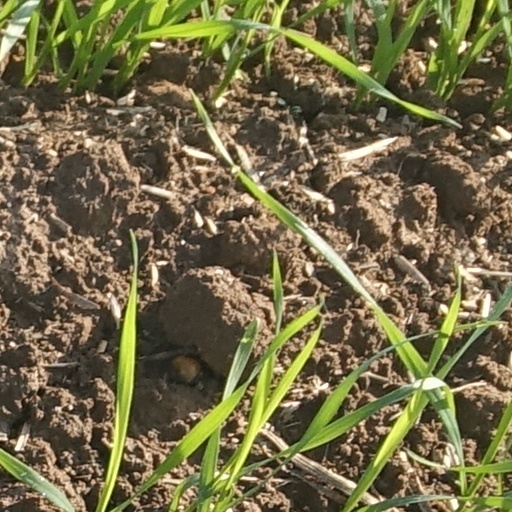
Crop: wheat